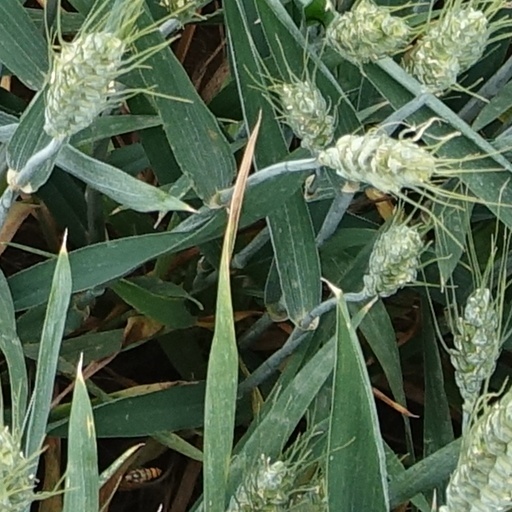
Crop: wheat